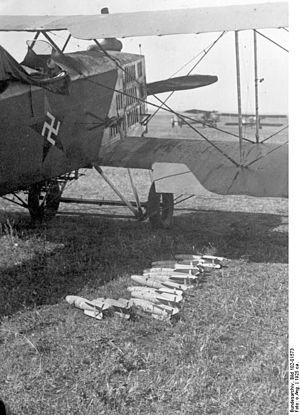
Henry Freydenberg est un officier de l'armée française.